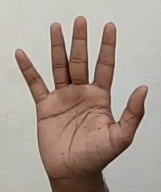
ASL sign: 5